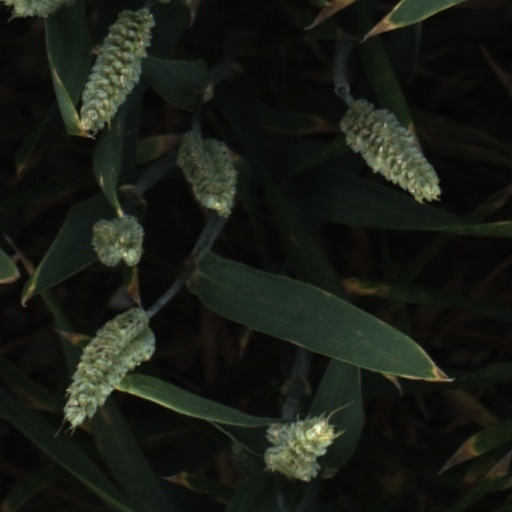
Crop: wheat